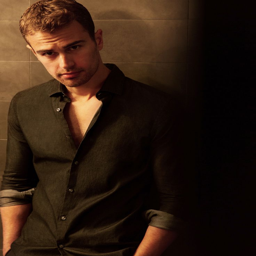
we sat down with actor and the actor opened up about everything you could ever want to know about him .